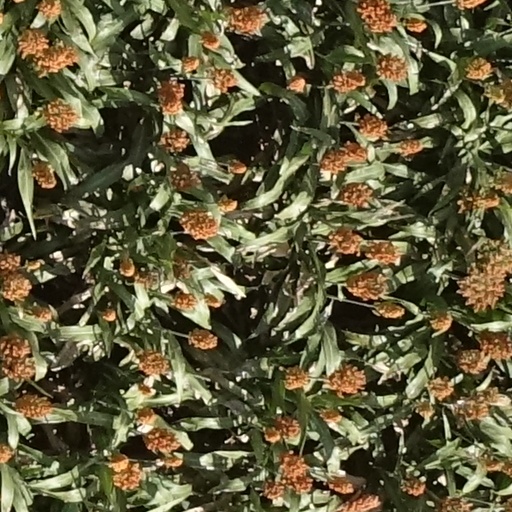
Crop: sorghum